William Scott (actor)

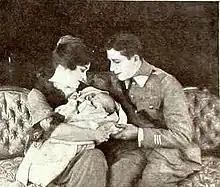
Gladys Brockwell and Scott in "White Lies" (1920)

William Scott (August 1, 1893 – August 22, 1967) was an American actor of the silent era. He appeared in 90 films between 1913 and 1934. He was born in Minneapolis, Minnesota, and died in Los Angeles, California.